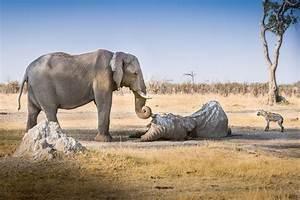
elephant